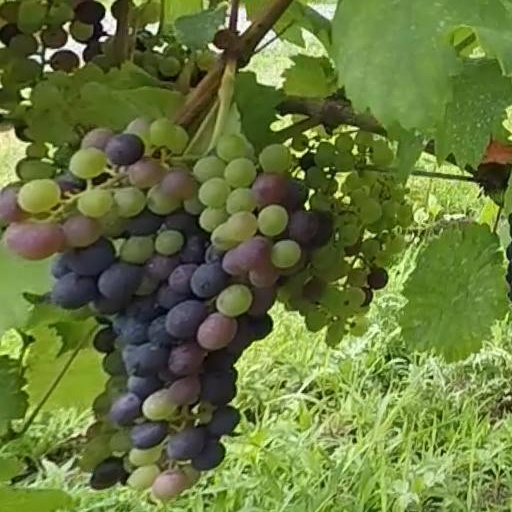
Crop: grape